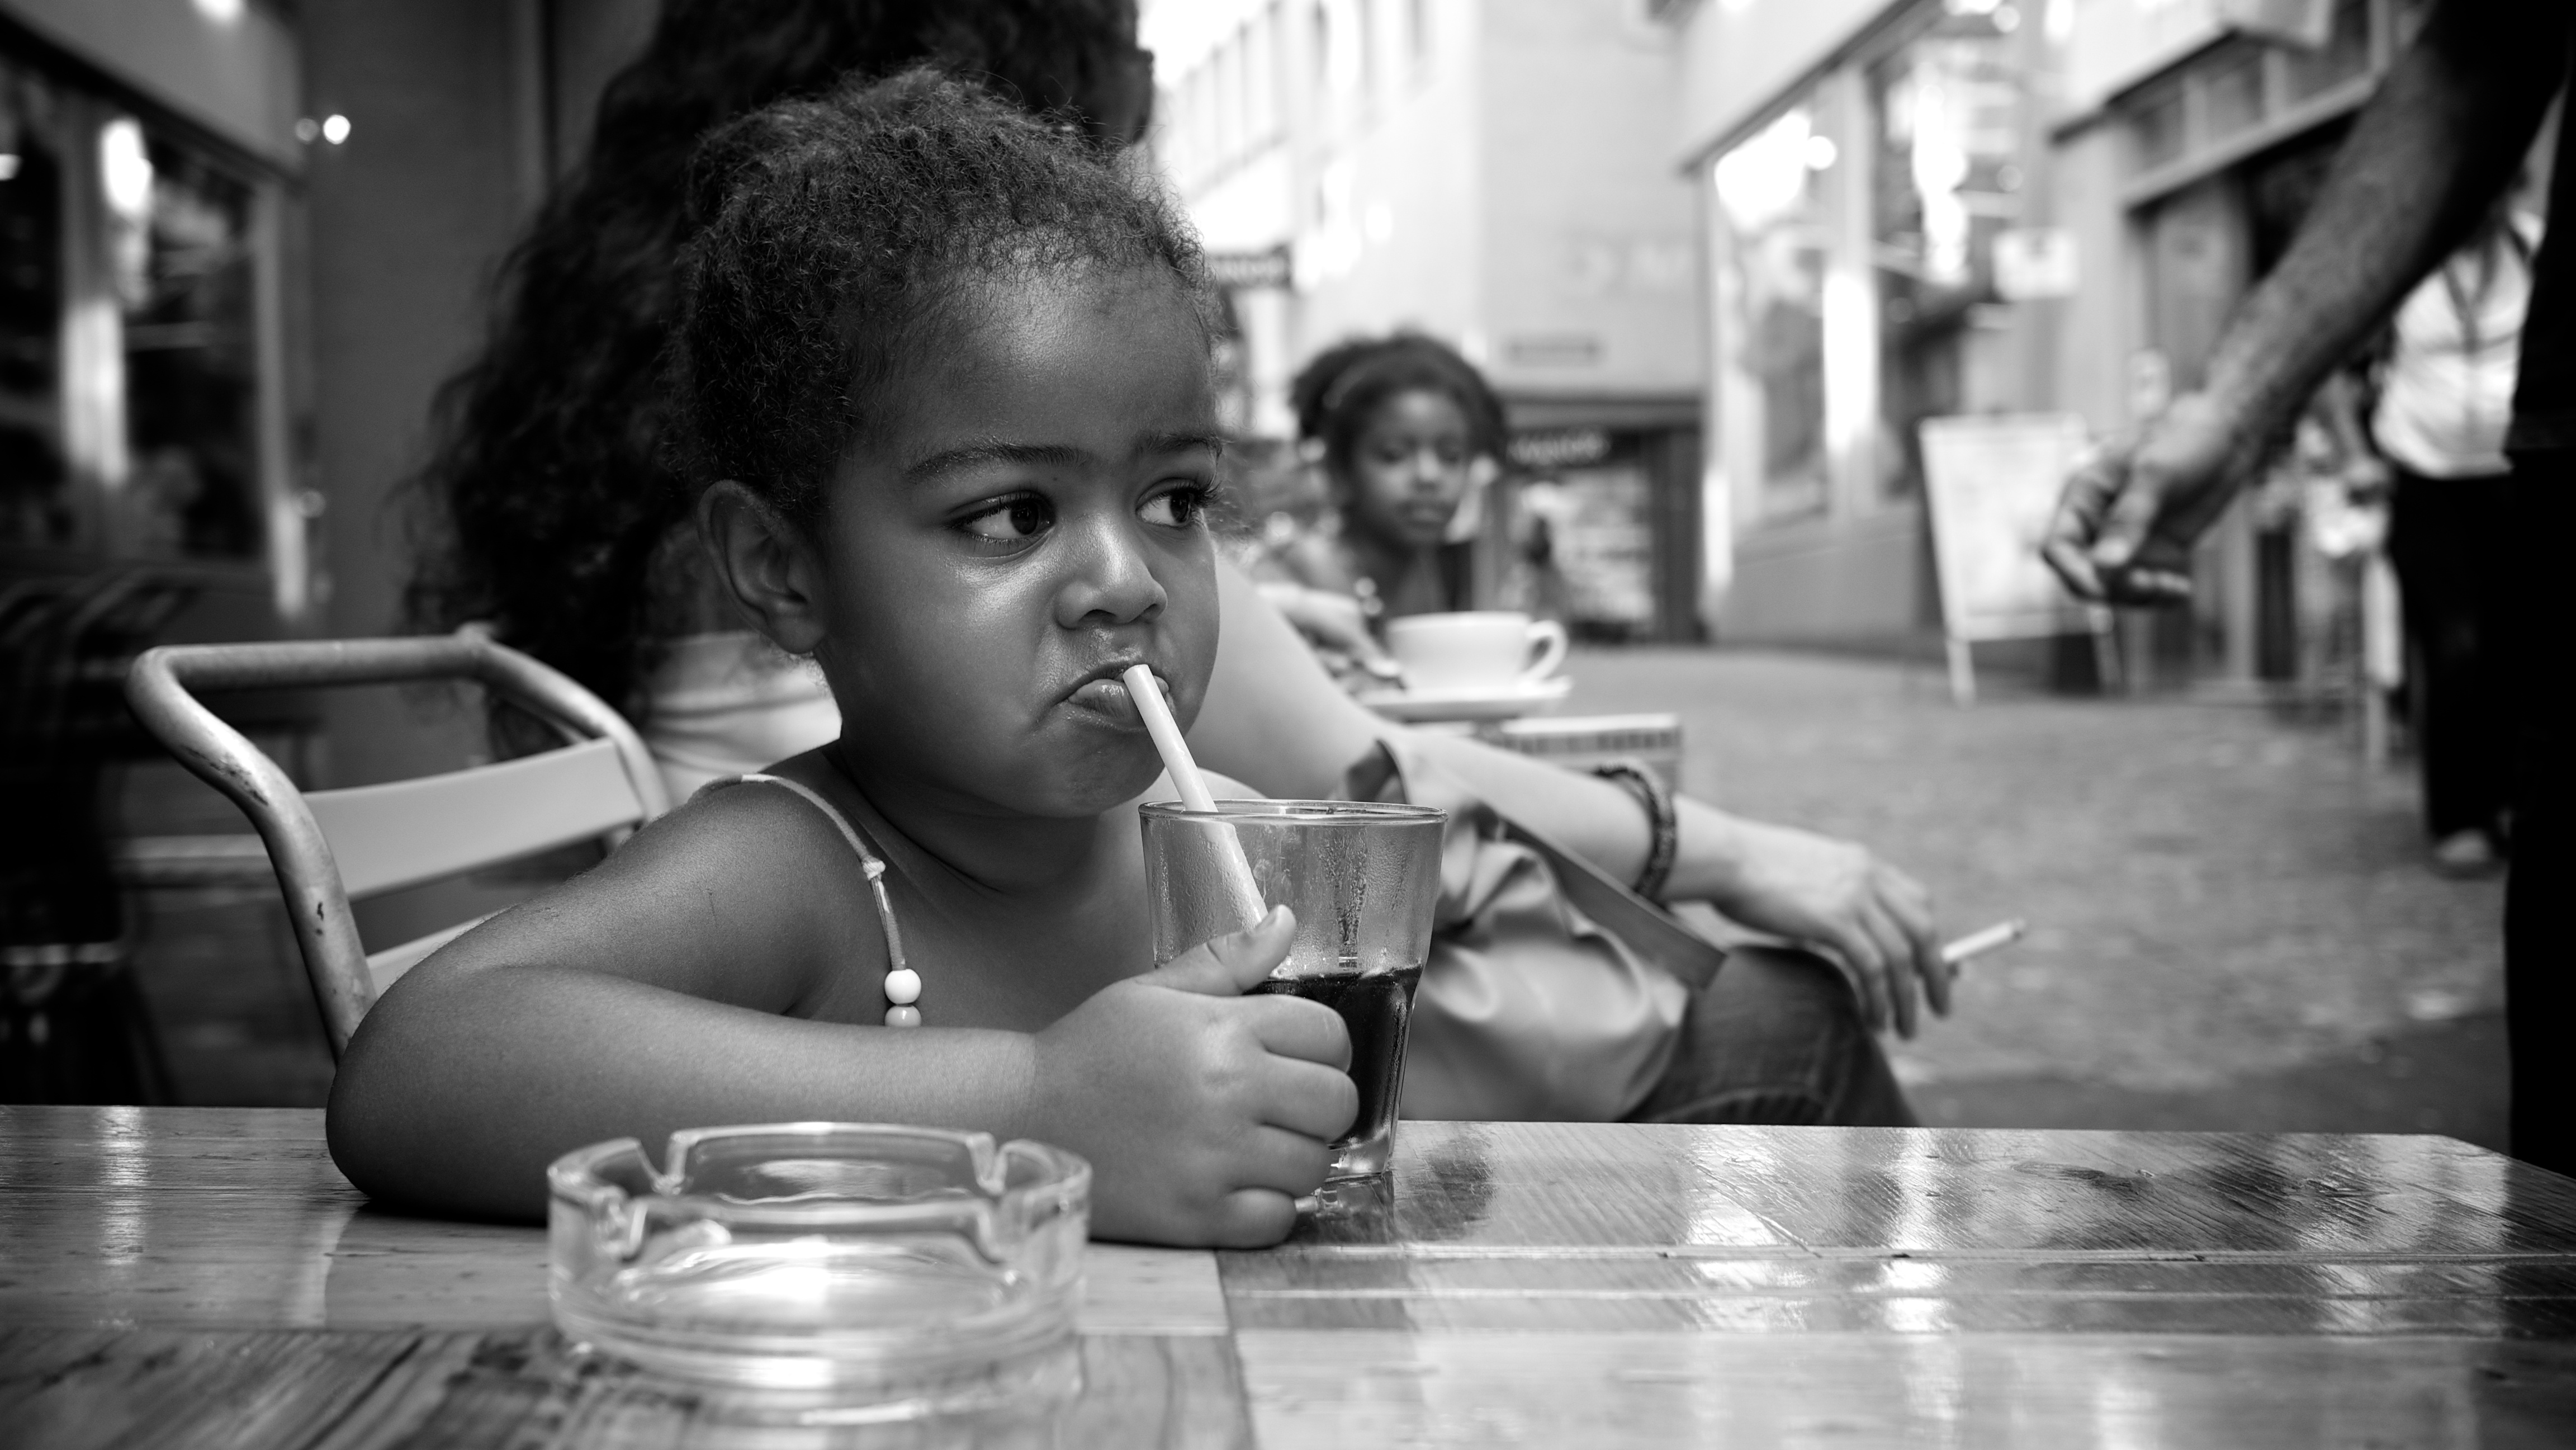
person, black and white, white, street, photography, ebook, sitting, training, child, black, monochrome, streetphotography, flickr, thomas, video, olympus, photograph, snapshot, beauty, luzern, omd, fuji, leica, monochrom, leuthard, hcb, thomasleuthard, monochrome photography, human positions